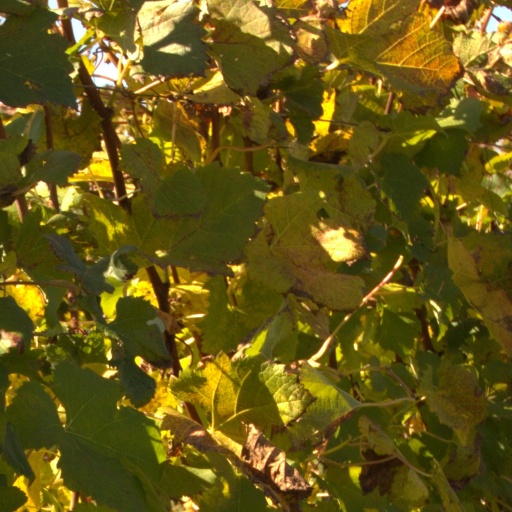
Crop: grape